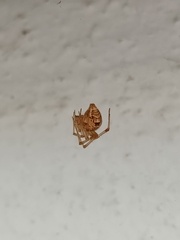
Species: Parasteatoda_tepidariorum